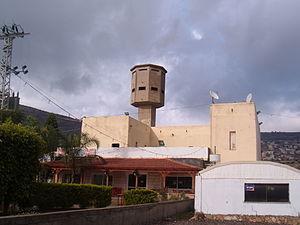
Shaghur est une ville du district nord d'Israël. Fondée en 2003, en 2007 elle compte une population de 29 900 habitants.